British Army Training Unit Kenya

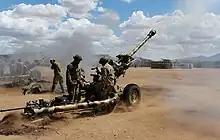
The 4th Battalion The Rifles in Kenya undergoing intensive training to be the British Army's next Spearhead Lead Element - a rapid response force.

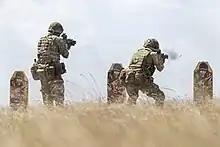
Soldiers from the 3rd Battalion, Parachute Regiment training during Exercise Askari Storm.

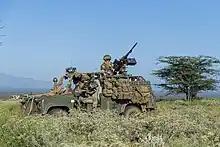
Troops from 3 PARA Battle Group in an RWMIK during Exercise Askari Storm.

Units such as 2nd Battalion The Rifles, 1st Battalion Duke of Lancaster's Regiment, 2nd Battalion & 3rd Battalion Parachute Regiment have all taken part in the exercise in recent years.